Acoustic levitation

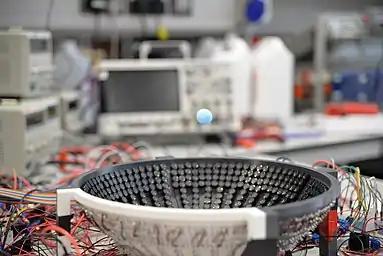

These broad classifications are a single way of sorting the types of levitation, but they are not definitive. Further work is being conducted on combining techniques to obtain greater abilities, such as the stable levitation of non axis-symmetric objects by combining standing wave levitation with a twin-trap (typically a single beam levitation technique). There is also a significant amount of work into combining these techniques with 3D printed phase shifting components for advantages such as passive field forming or higher spatial resolution. There is also significant variation in the control techniques. Whilst PATs are common it has also been shown that Chladni Plates can be used as a single standing wave source to manipulate levitated objects by changing the frequency.